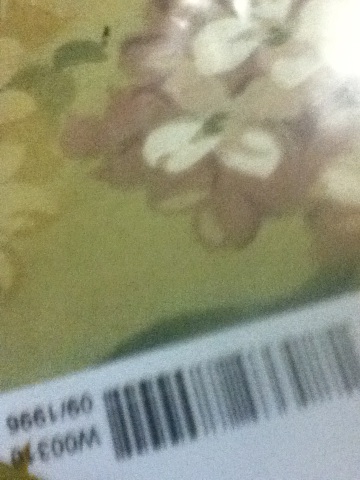Question: What card is this, please?
Answer: unanswerable